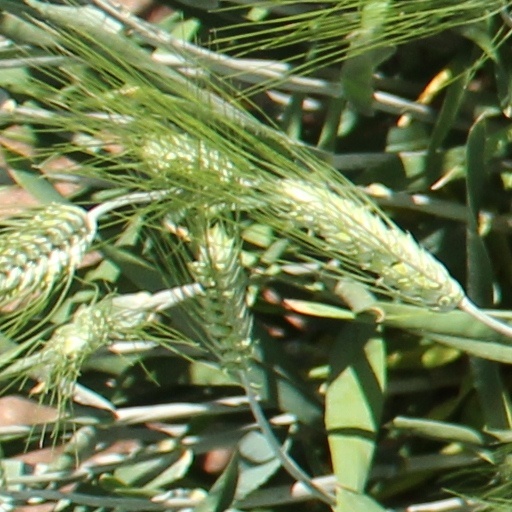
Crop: wheat